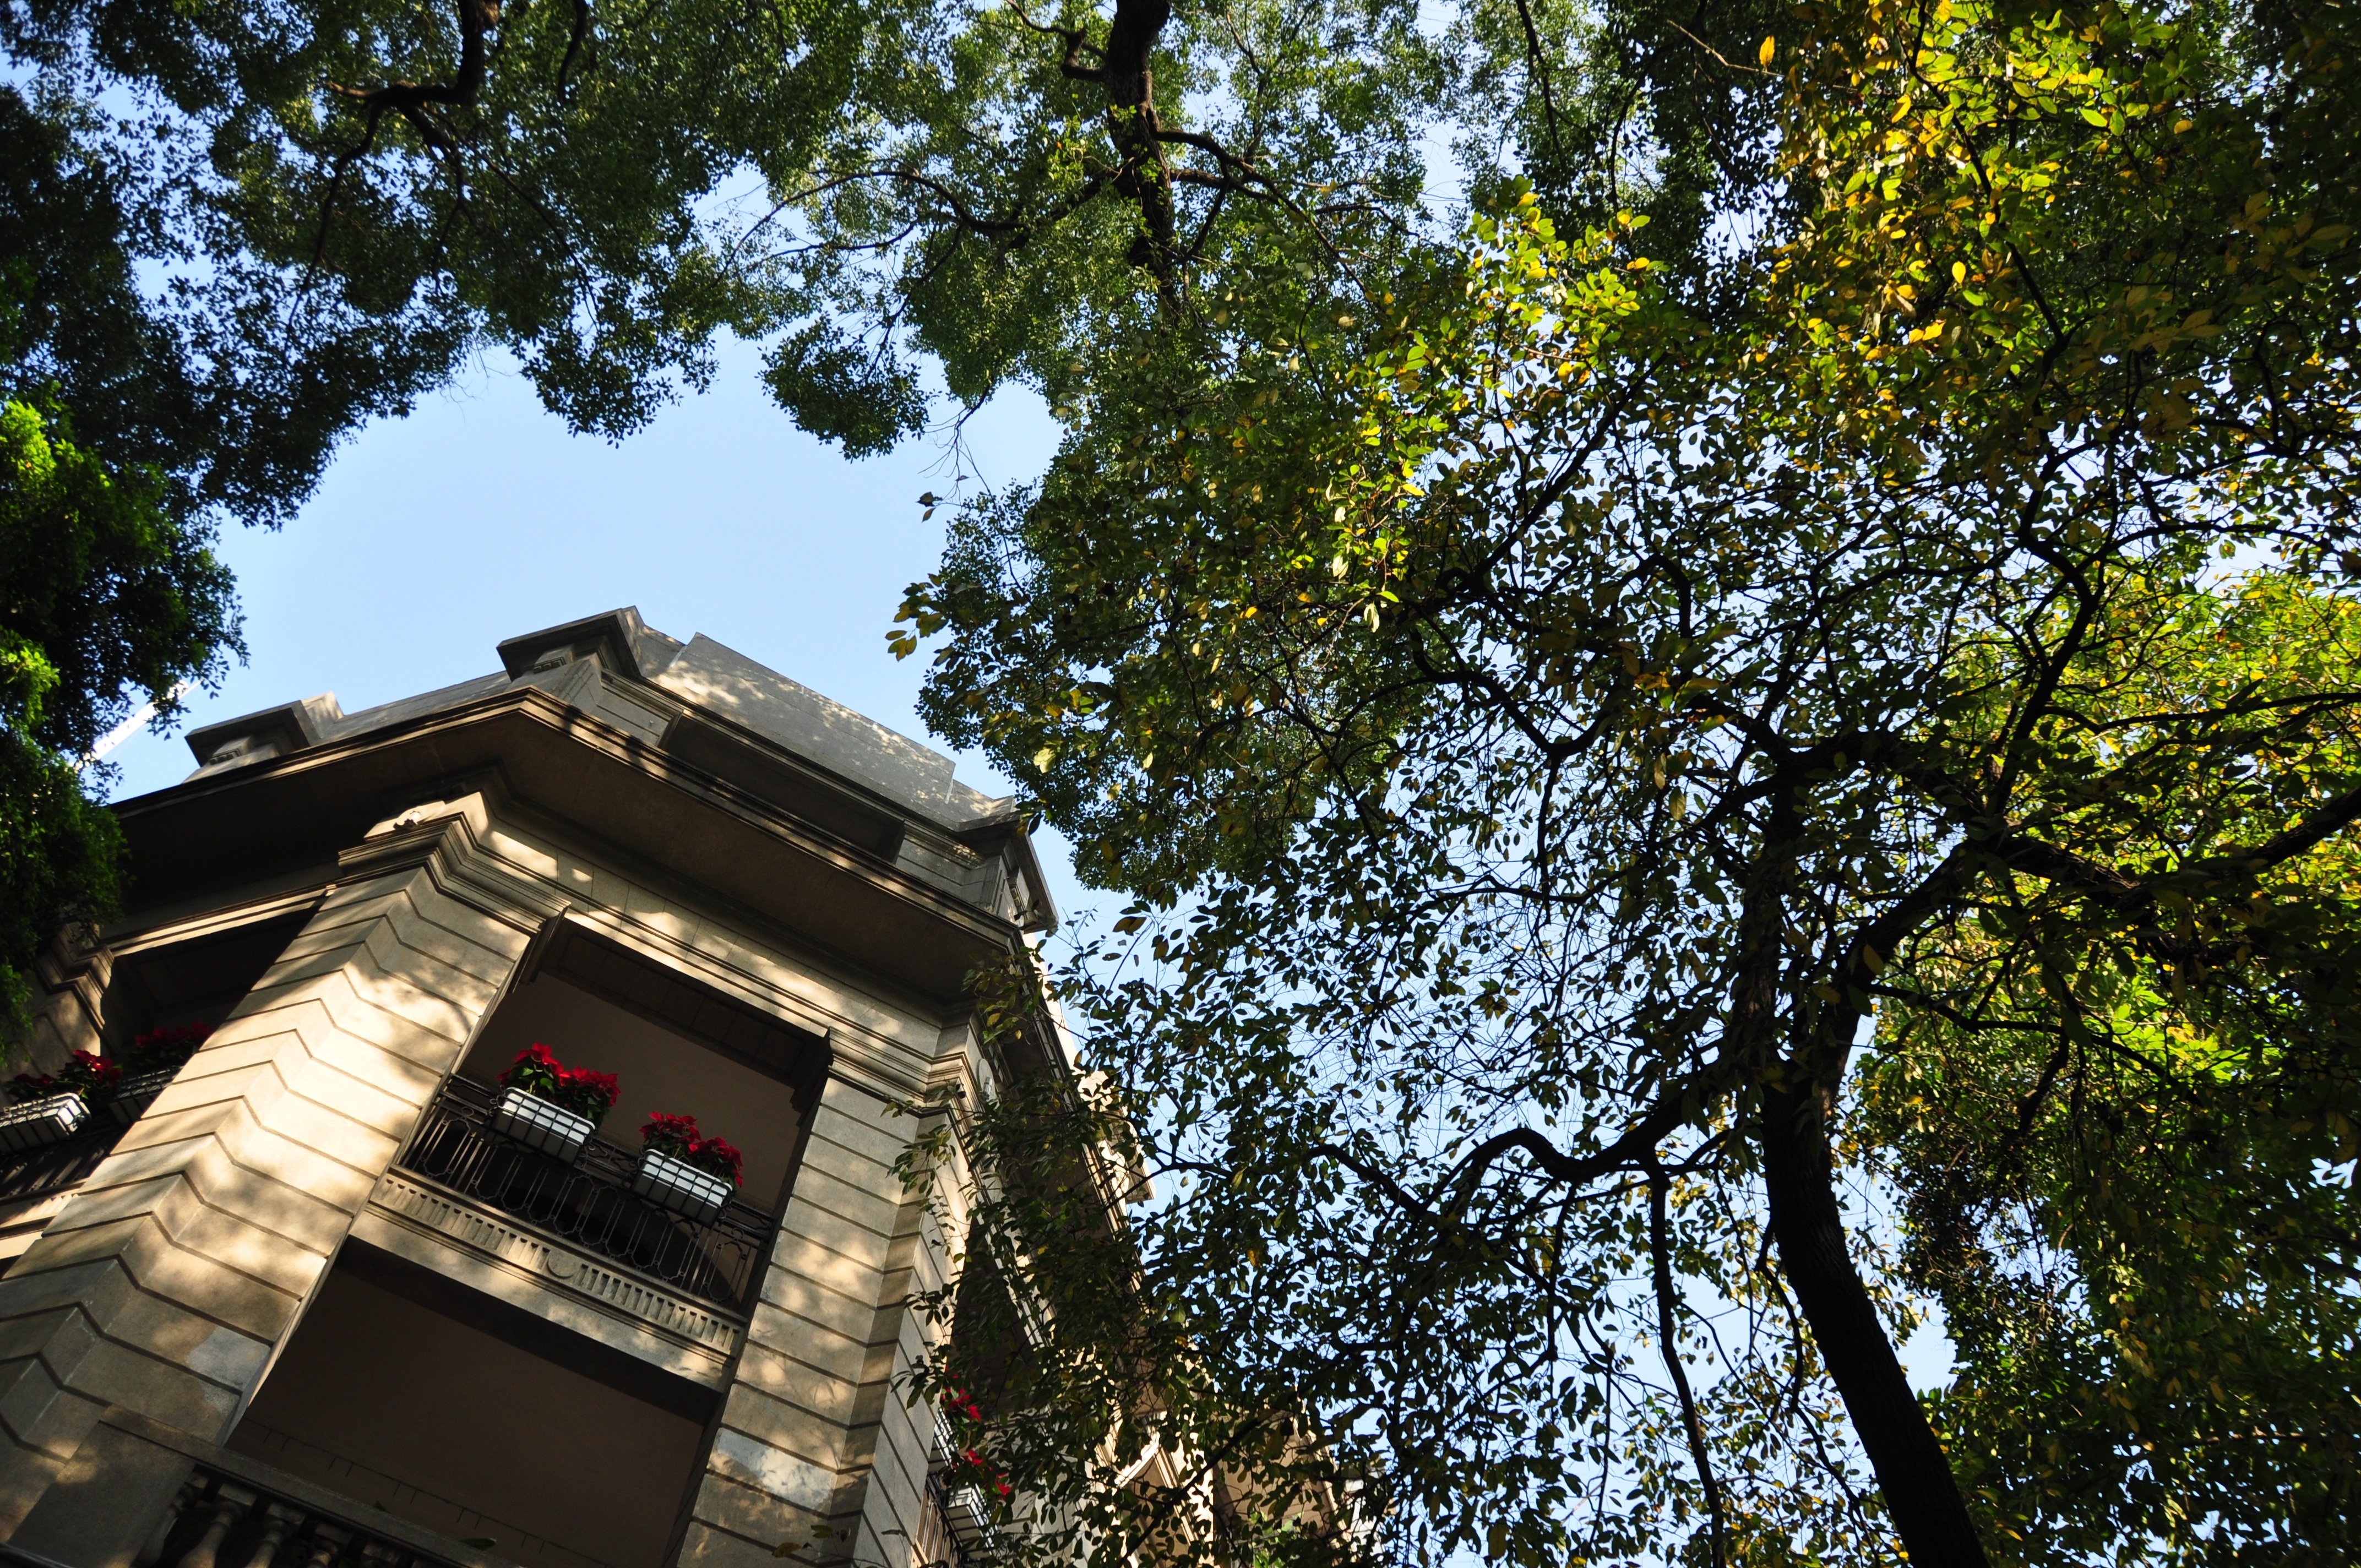
tree, plant, sky, house, sunlight, leaf, flower, construction, autumn, trees, urban area, woody plant